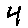
Label: 4